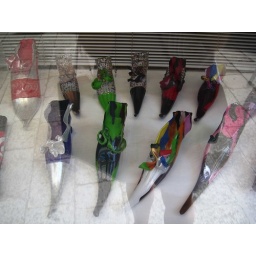
This how they recycle glass coke bottle in Venice